George Bernard Shaw

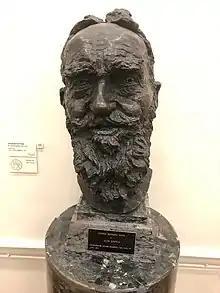
Bust by Jacob Epstein, 1934

In the 1940s the author Harold Nicolson advised the National Trust not to accept the bequest of Shaw's Corner, predicting that Shaw would be totally forgotten within fifty years. In the event, Shaw's broad cultural legacy, embodied in the widely used term "Shavian", has endured and is nurtured by Shaw Societies in various parts of the world. The original society was founded in London in 1941 and survives; it organises meetings and events, and publishes a regular bulletin "The Shavian". The Shaw Society of America began in June 1950; it foundered in the 1970s but its journal, adopted by Penn State University Press, continued to be published as "Shaw: The Annual of Bernard Shaw Studies" until 2004. A second American organisation, founded in 1951 as "The Bernard Shaw Society", remains active . More recent societies have been established in Japan and India.